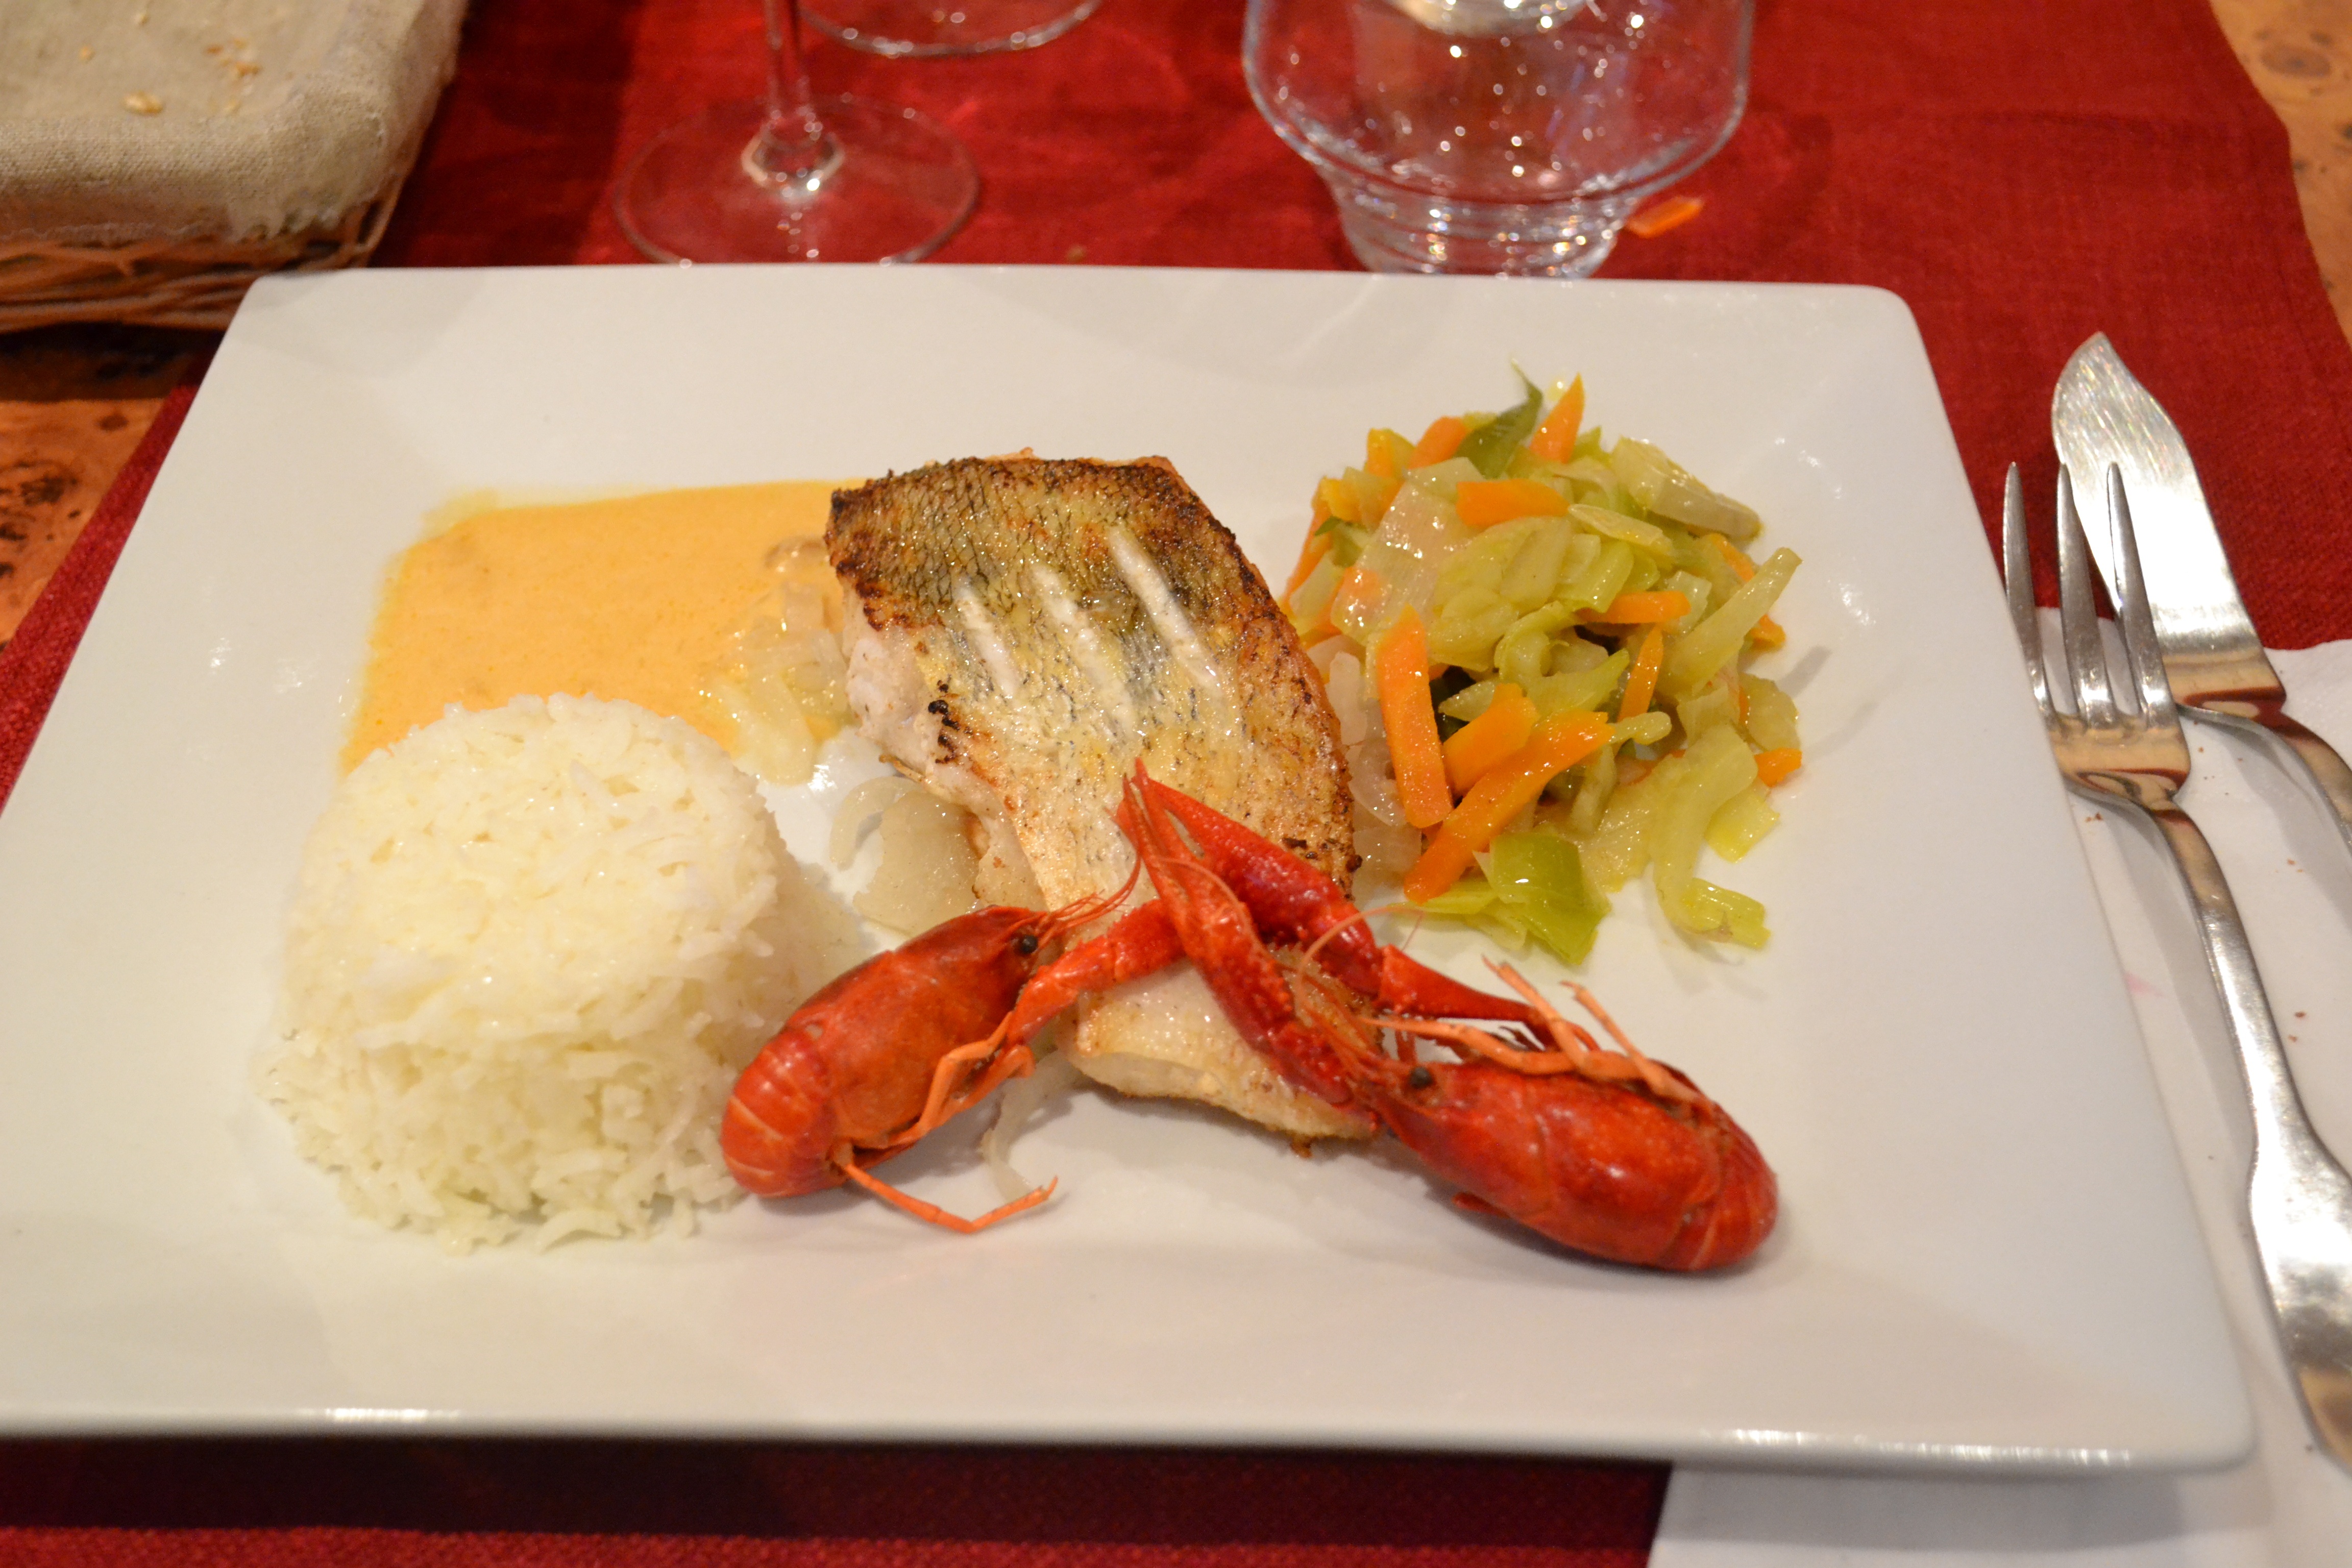
fork, restaurant, dish, meal, food, plate, seafood, kitchen, fish, lunch, cuisine, sauce, rice, knife, shrimp, main course, vegetables, meals, flat, carrots, french cuisine, gambas